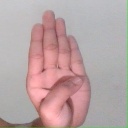
अक्षर: ब